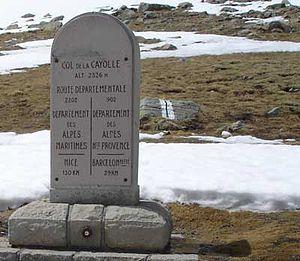
Entraunes, « porte » du parc national du Mercantour, est une commune française située dans le département des Alpes-Maritimes, en région Provence-Alpes-Côte d'Azur.
Le col de la Cayolle est un col des Alpes du Sud en France, situé à 2 324 mètres d'altitude, à l'est du mont Pelat. Il permet de franchir une ligne de partage des eaux entre les départements des Alpes-Maritimes et des Alpes-de-Haute-Provence. Il est ouvert durant six à sept mois de l'année et permet ainsi de circuler entre la vallée de l'Ubaye au nord, via la vallée du Bachelard, et la vallée du Var au sud. Il n'est pas déneigé de décembre à mai et est alors fermé à tout trafic.